Okuyi

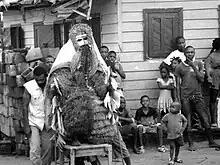
Ukuyi during a performance in Equatorial Guinea

The Mekuyo are known for their intermittent dances. In funeral performances the primary mourner traditionally sits on a chair in the middle of an open area and surrounding him or her is an Okuyi dancing in his normal method similar to the new mother's rite "djae". Like during most of the dances, the Mekuyo uses the palm, fern leaves or skins to bless both the mourner and the members of the audience.